Marinella (film)

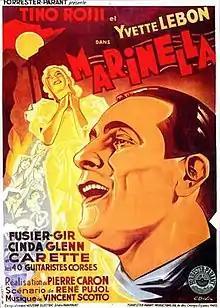

Marinella is a 1936 French comedy film directed by Pierre Caron and starring Tino Rossi, Yvette Lebon and Jeanne Fusier-Gir.